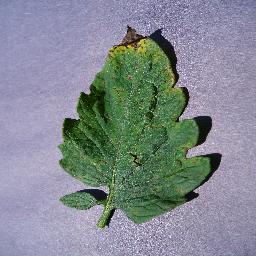
Label: Tomato___Septoria_leaf_spot